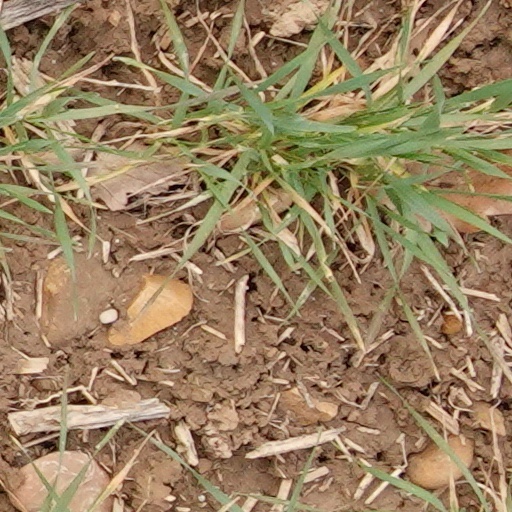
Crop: wheat